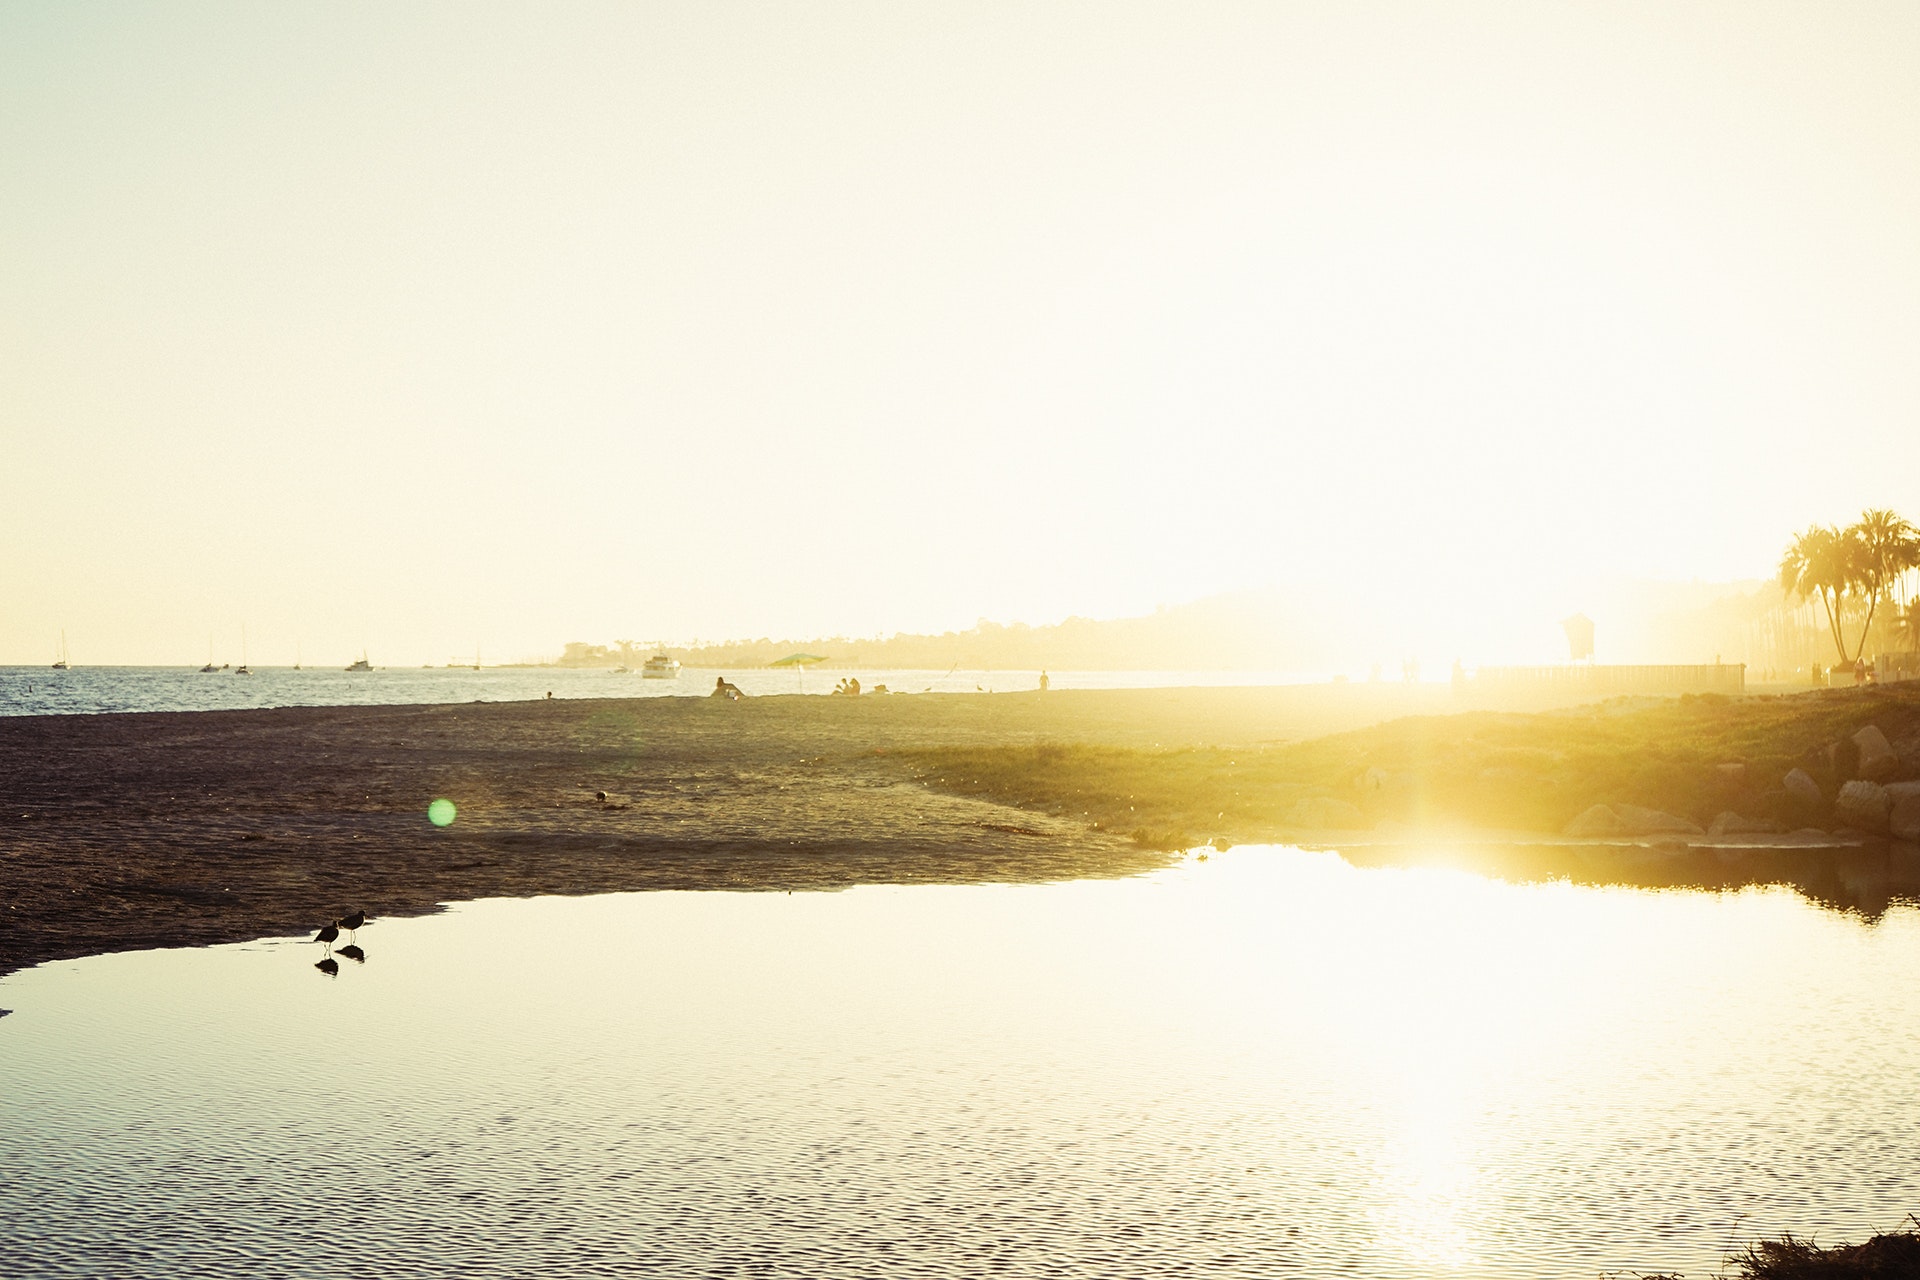
sky, water, water resources, reflection, atmospheric phenomenon, horizon, morning, natural landscape, light, calm, sunlight, sun, sea, cloud, sunrise, river, tree, atmosphere, evening, sunset, shore, landscape, lake, coast, ocean, photography, bank, reservoir, dawn, Tints and shades, lens flare